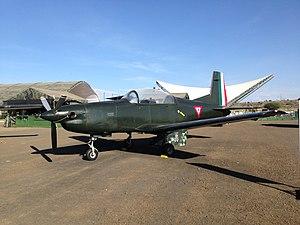
Fuerza Aérea Mexicana est la branche aérienne de l'armée mexicaine et dépend du Secrétariat de la Défense nationale.